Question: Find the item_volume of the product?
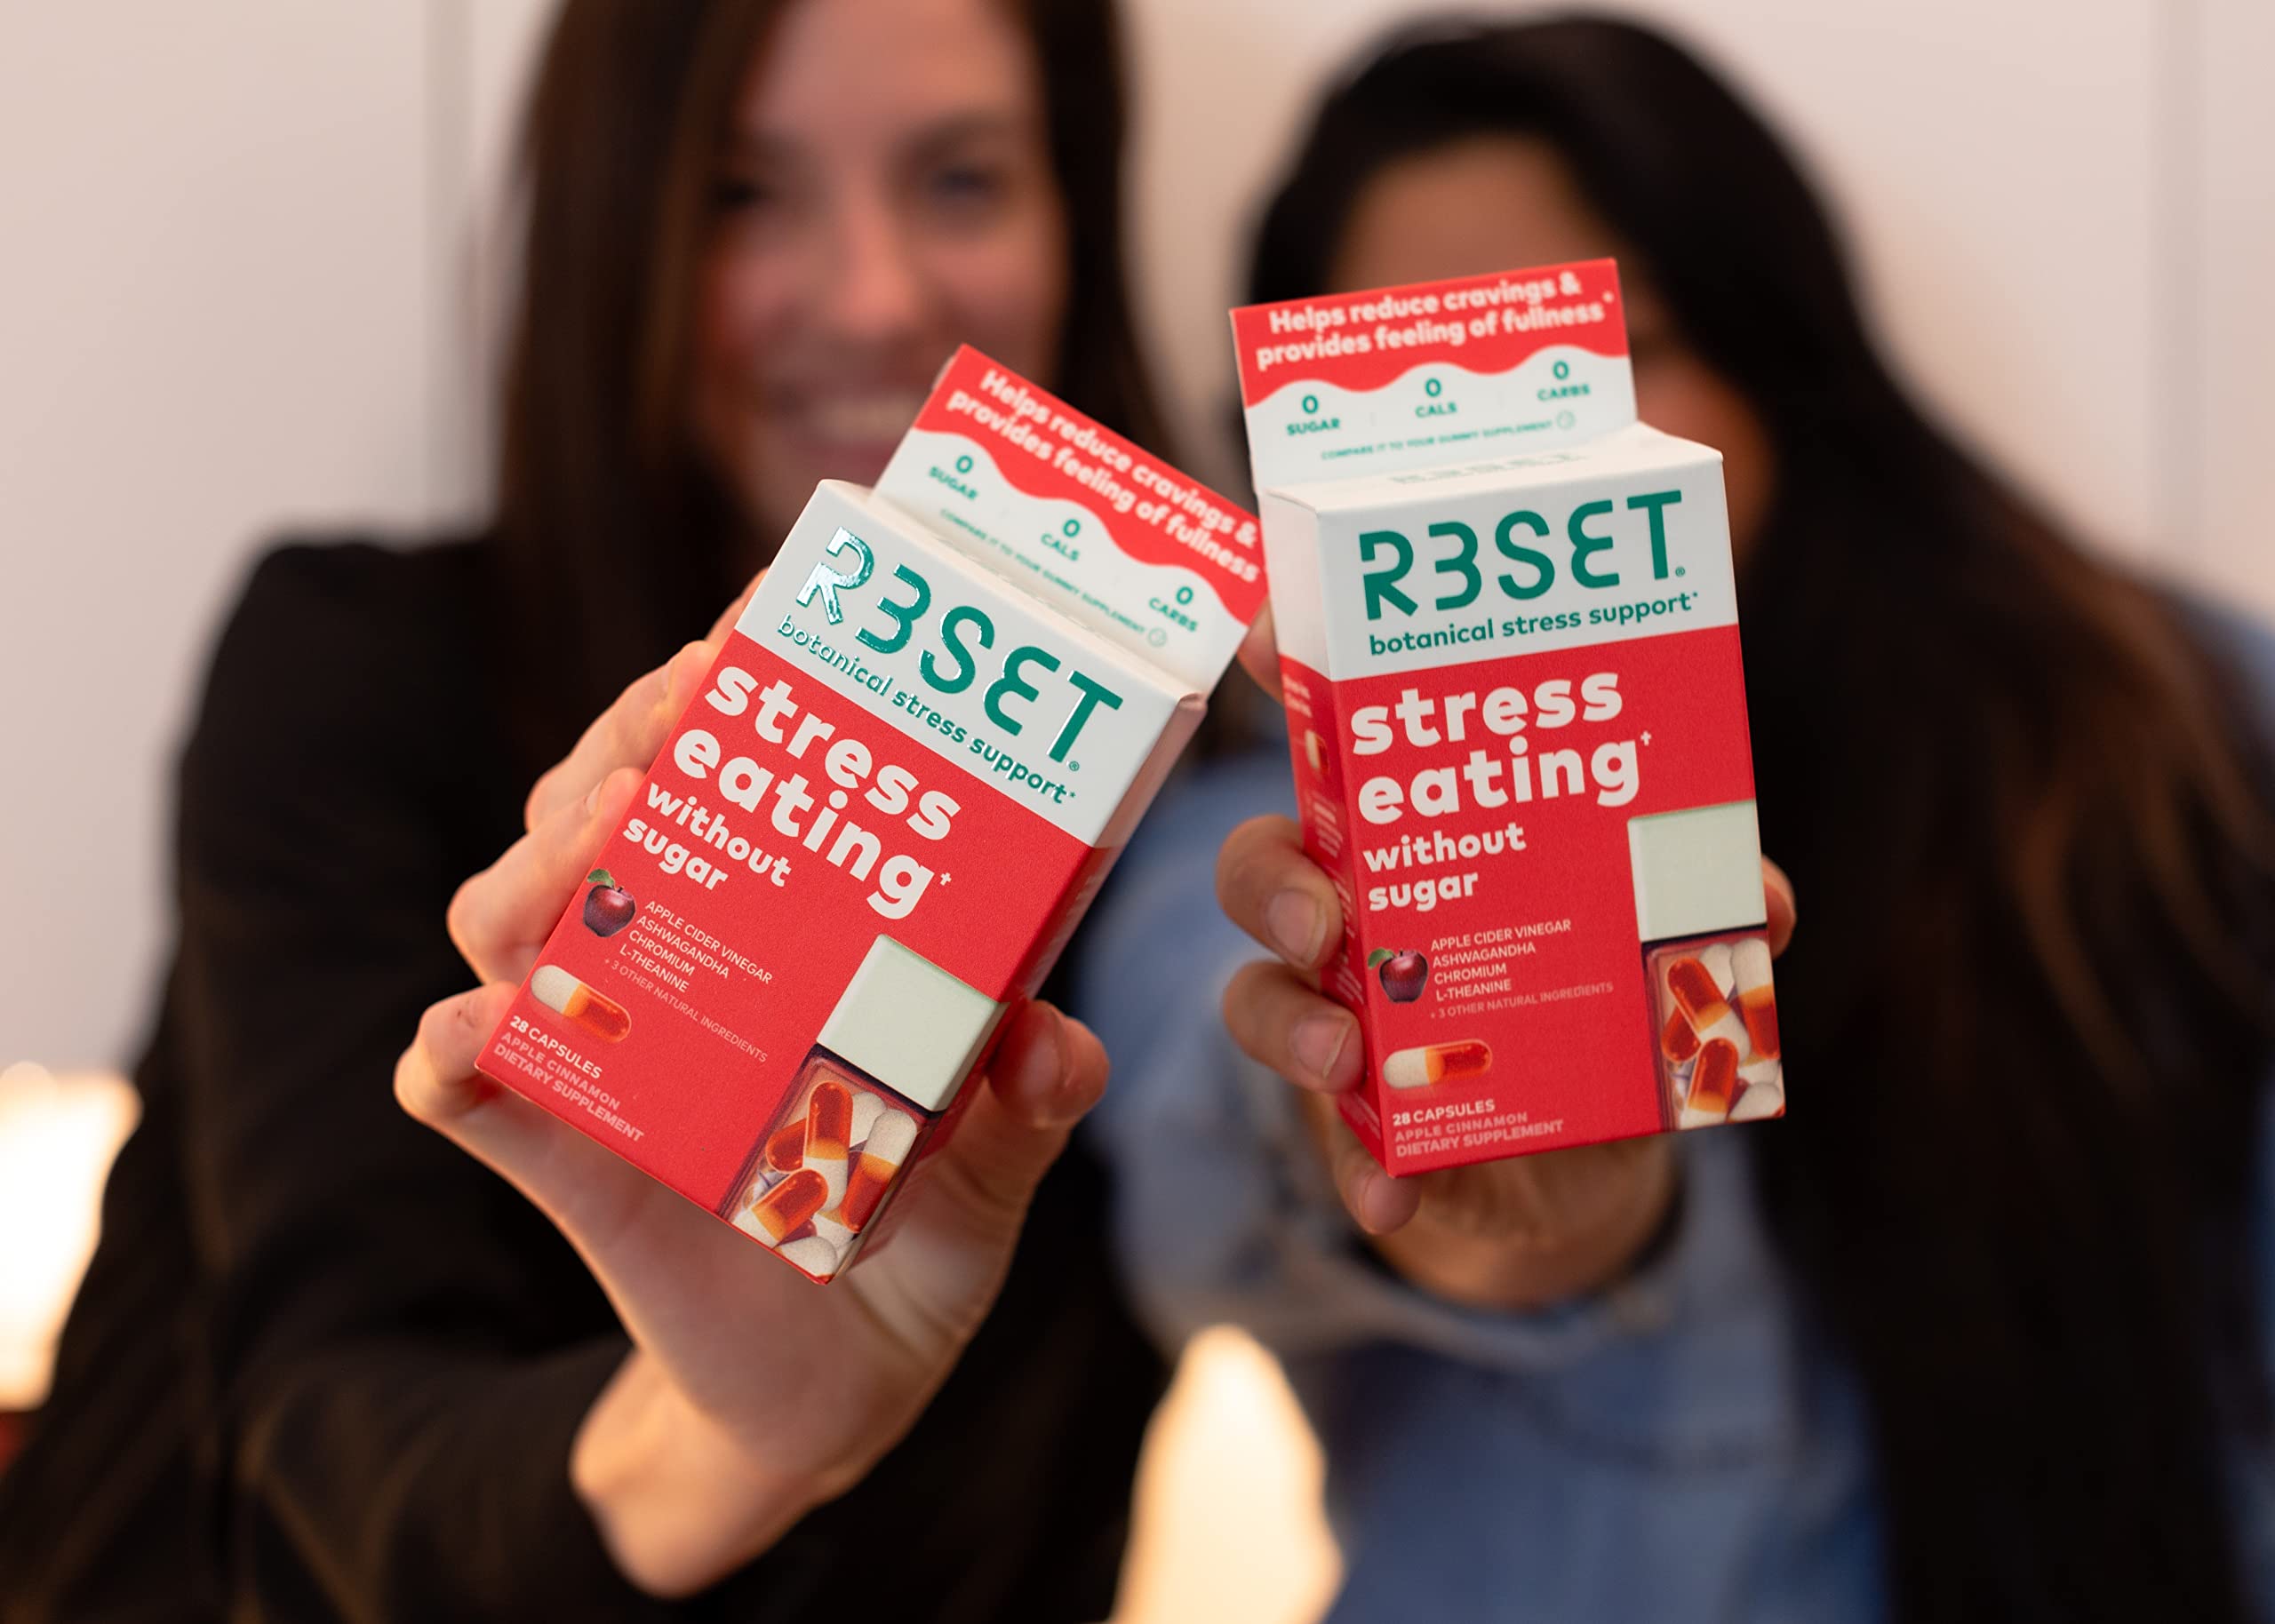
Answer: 3.0 litre